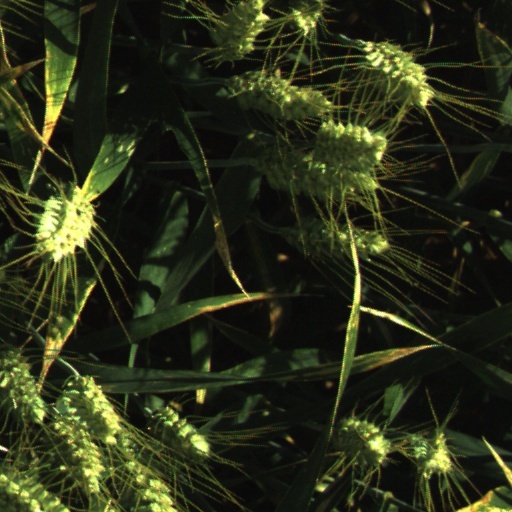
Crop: wheat